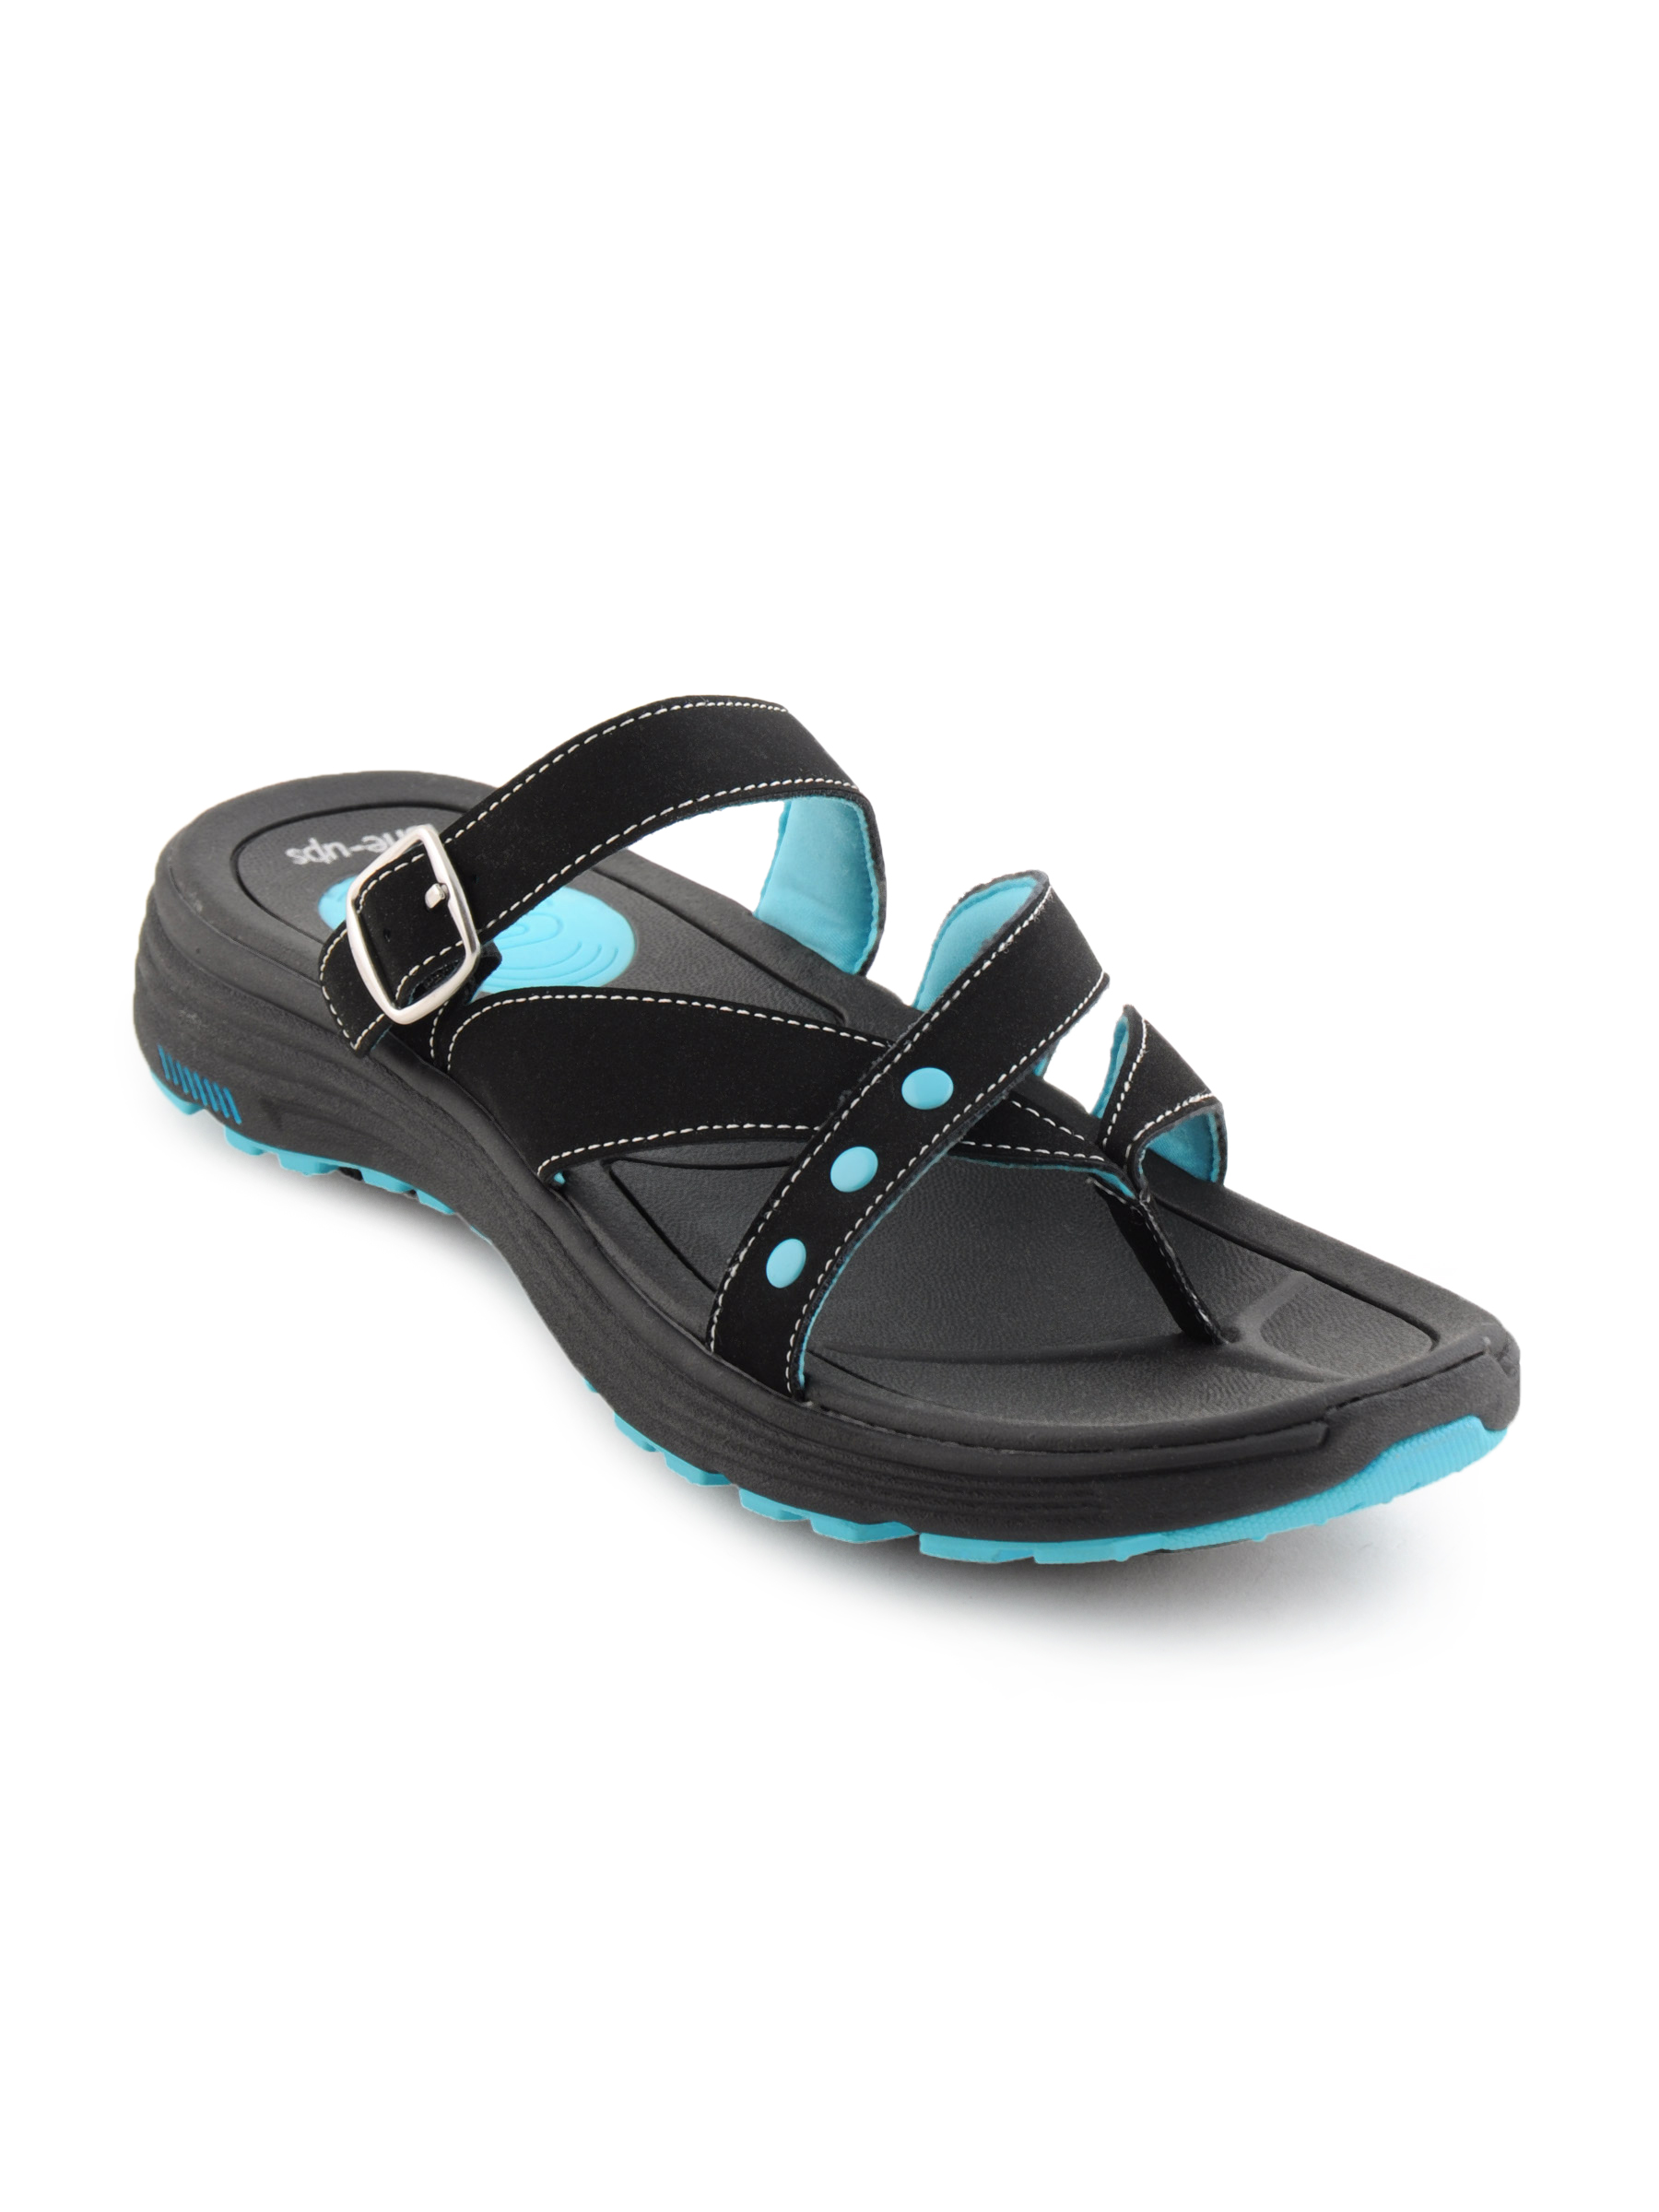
Skechers Women Your Black Slippers
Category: Footwear / Flip Flops / Flip Flops
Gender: Women
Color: Black
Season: Fall 2011
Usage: Casual